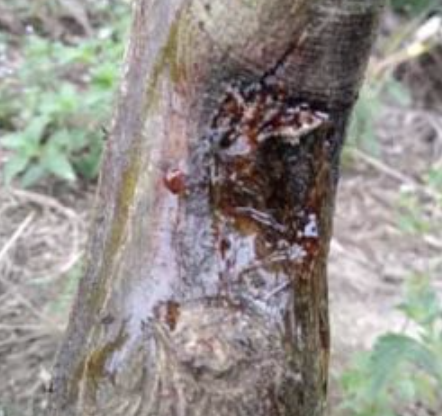
Label: stem_cracking_ gummosis